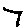
Label: 7